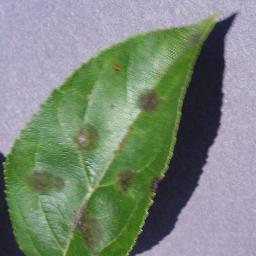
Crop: apple
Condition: scab